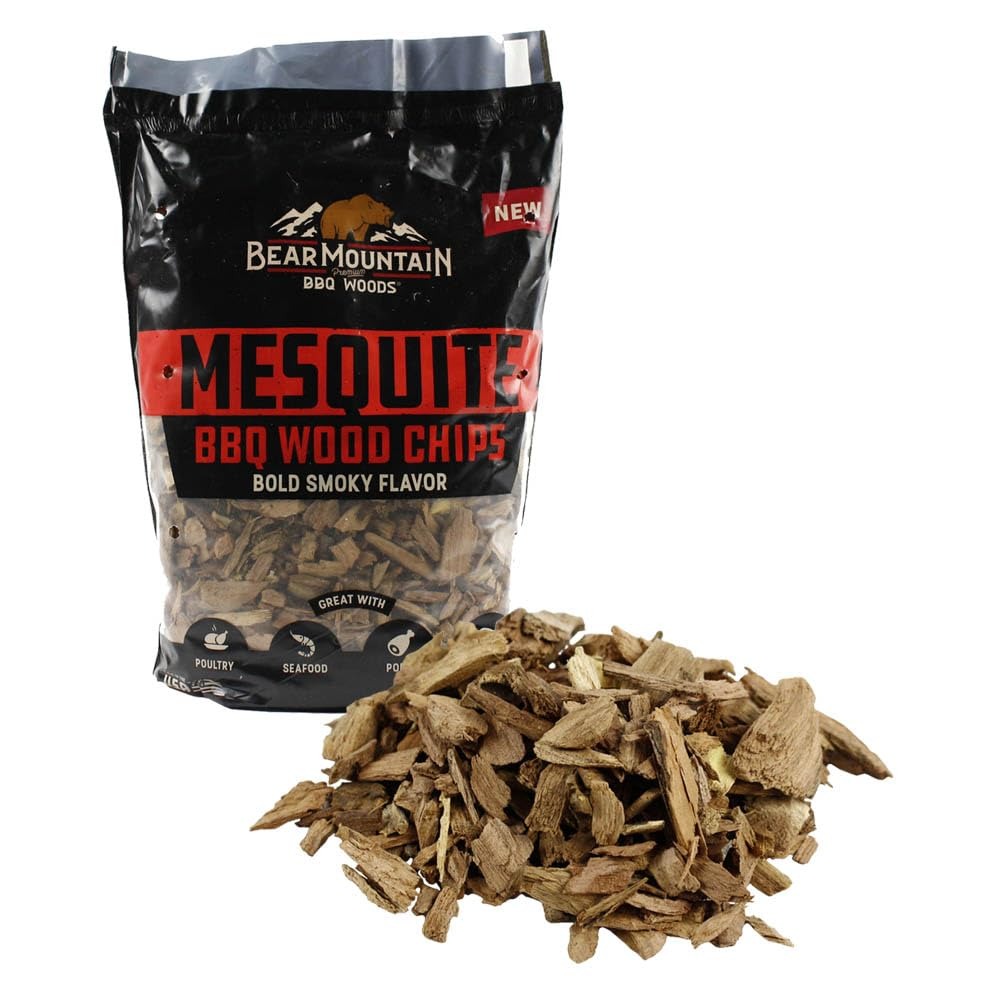
Item Name: Mesquite BBQ Wood Chips
Product Description: Our Mesquite BBQ chips create a strong, earthy, uniquely bole smoky flavor that enhances every cut of beef. Mesquite BBQ chips are also great to blend with a milder flavor, like Apple or Cherry, so go ahead, and be adventerous! Available in 2 lb bags.
Value: 32.0
Unit: Fl Oz

Price: 11.72